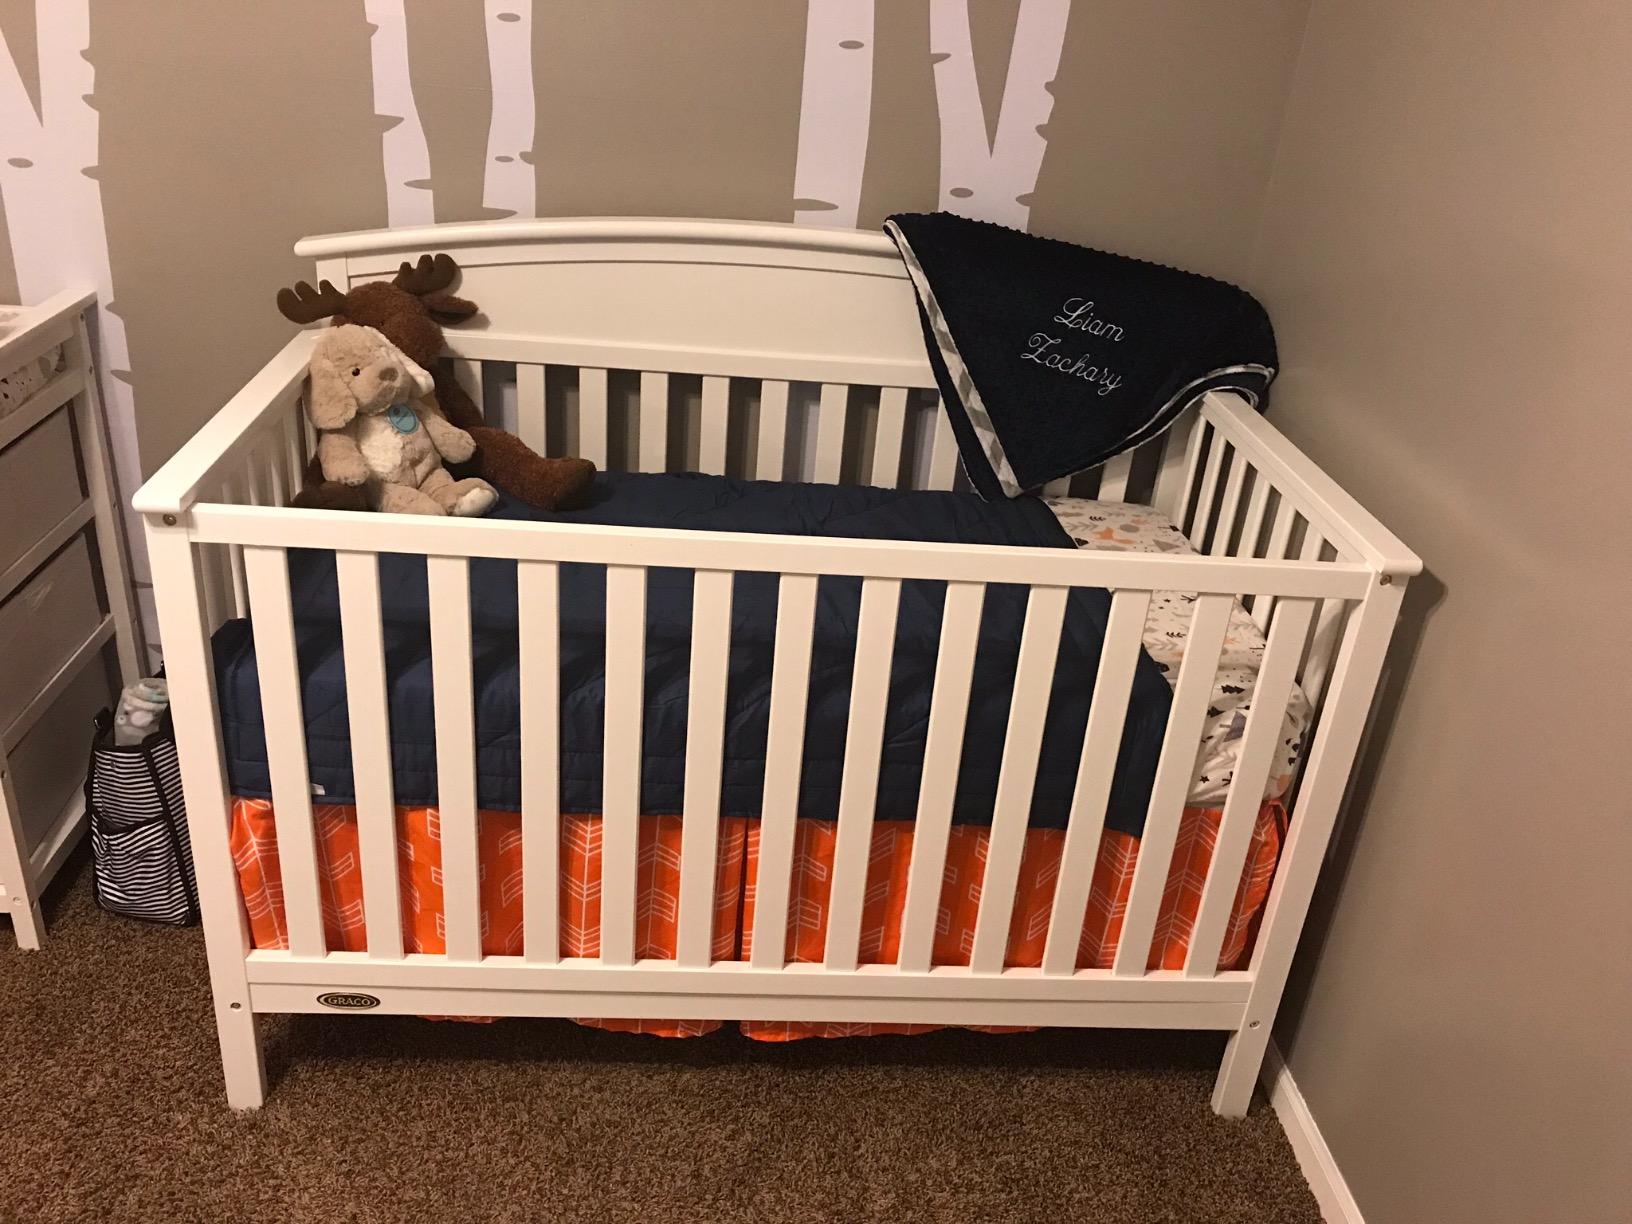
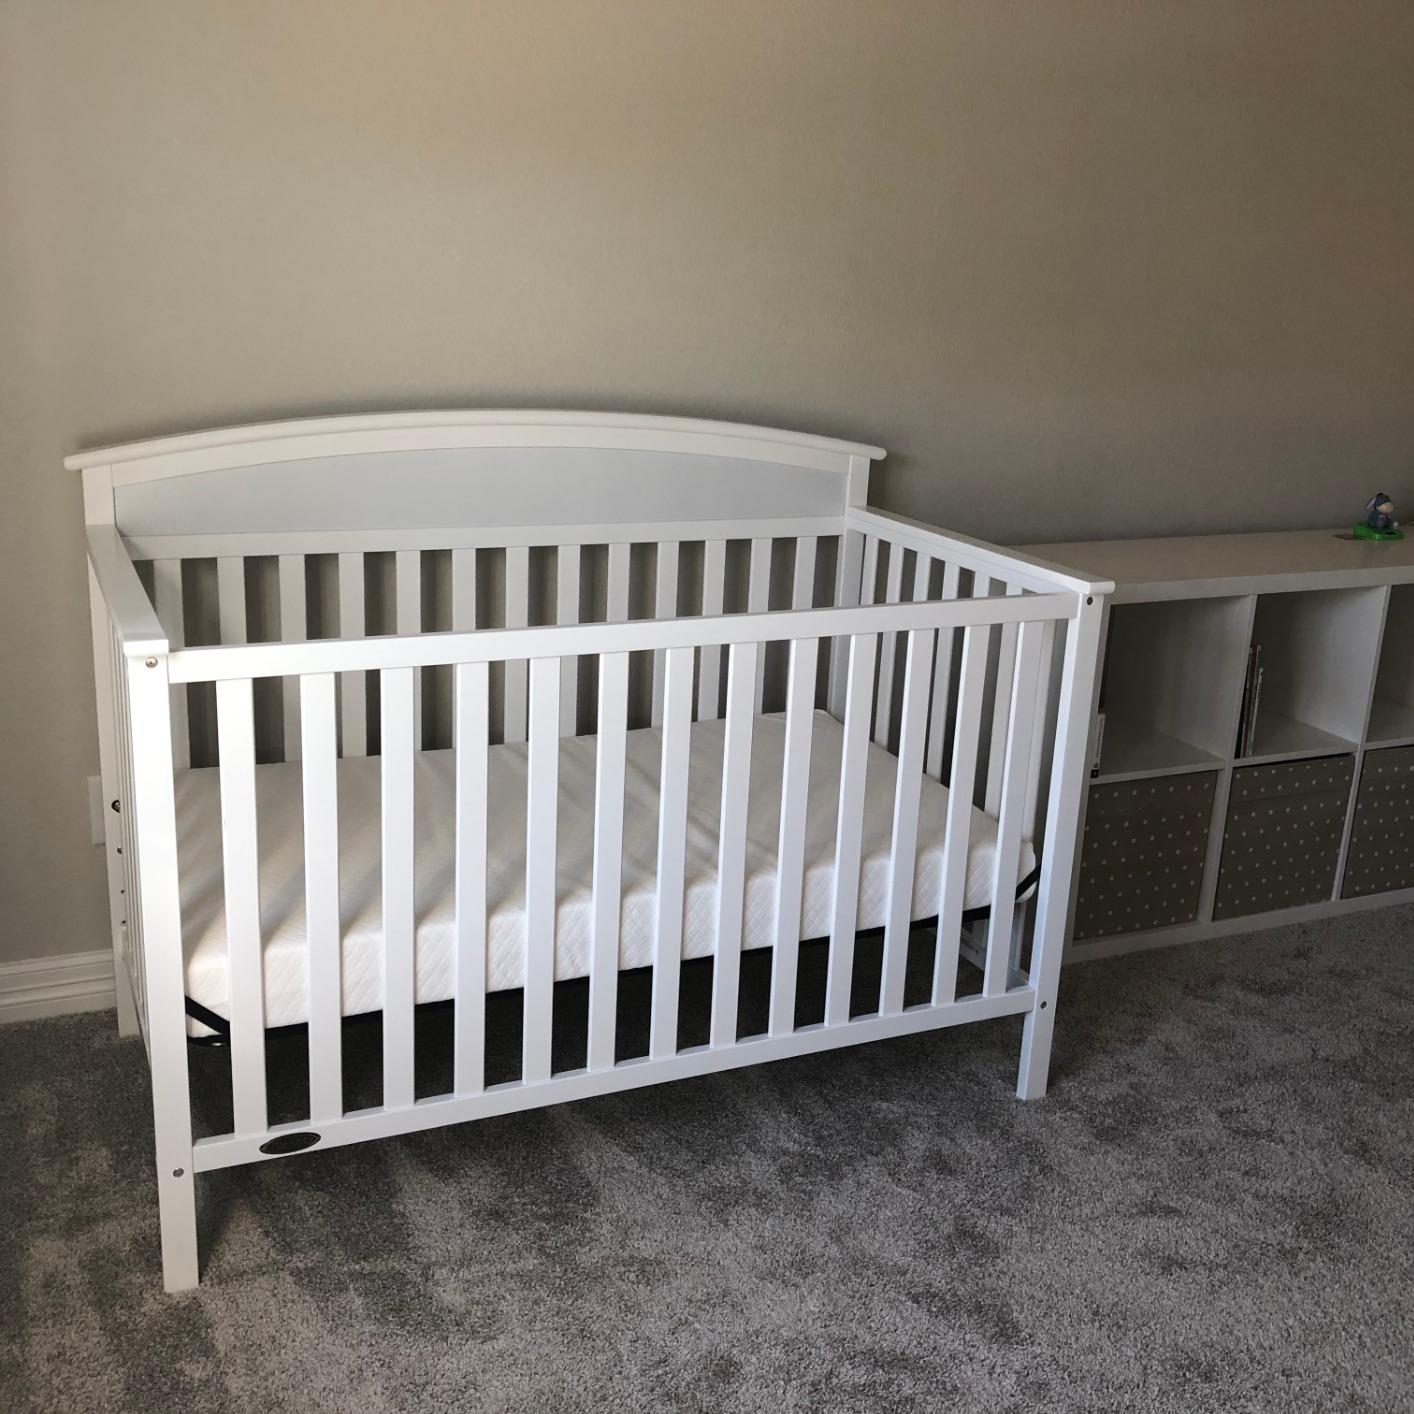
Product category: products_crib
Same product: yes